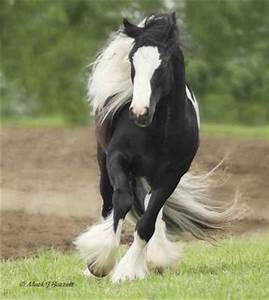
Label: cavallo